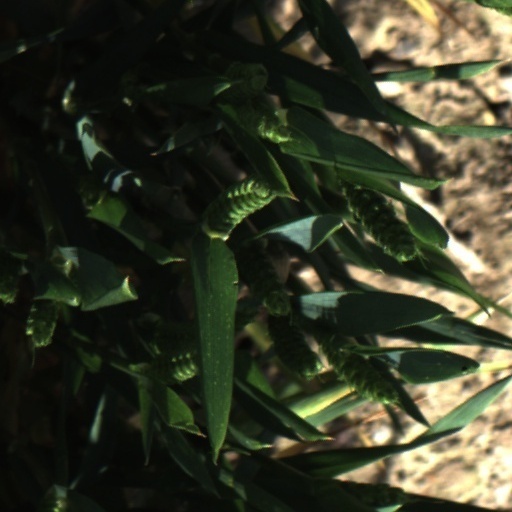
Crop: wheat